1934 Washington Senators season

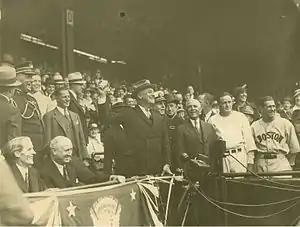
President Franklin D. Roosevelt throwing out the first pitch on Opening Day at Griffith Stadium.

"Note: Pos = Position; G = Games played; AB = At bats; H = Hits; Avg. = Batting average; HR = Home runs; RBI = Runs batted in"